U-Turn Audio

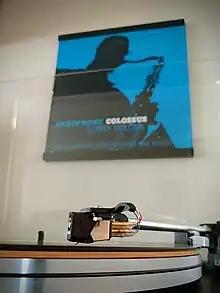
U-Turn Audio Orbit Custom turntable with a Grado Blue 1 cartridge, playing Saxophone Colossus by Sonny Rollins

All U-Turn Audio products are manufactured and assembled by hand at the company's factory in Woburn, Massachusetts and come with a three year warranty against defects in materials and workmanship. Most of the parts and components come from American suppliers. The company sells and distributes its products in the United States and Canada.